2019 UNOH 200

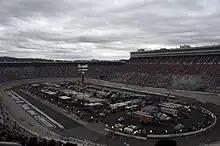
Bristol Motor Speedway, the track where the race was held.

Bristol Motor Speedway, formerly known as Bristol International Raceway and Bristol Raceway, is a NASCAR short track venue located in Bristol, Tennessee. Constructed in 1960, it held its first NASCAR race on July 30, 1961. Despite its short length, Bristol is among the most popular tracks on the NASCAR schedule because of its distinct features, which include steep banking, an all concrete surface, two pit roads, and stadium-like seating.